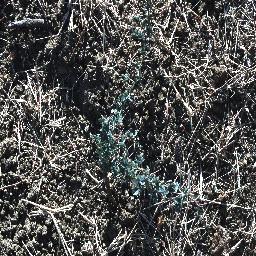
Label: prickly_acacia